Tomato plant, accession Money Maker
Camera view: bottom (45 deg); turntable rotation: 330 degrees
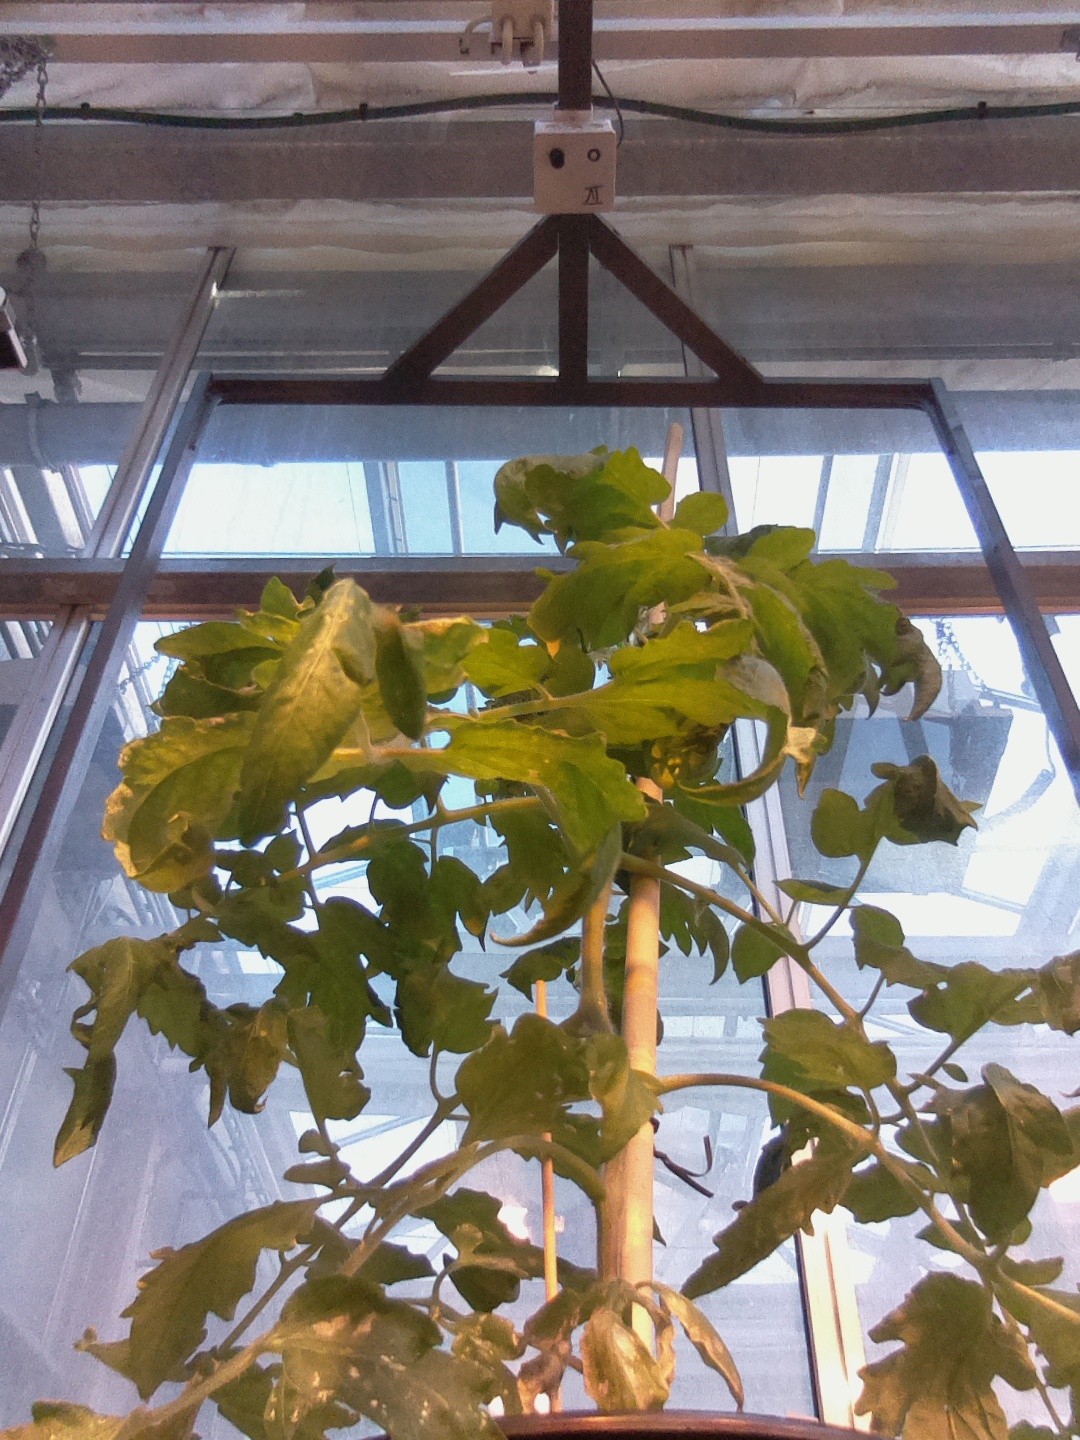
BBCH growth stage 53: 3 inflorescences visible